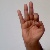
The image shows a hand gesture representing the letter 'F' in Indian Sign Language.